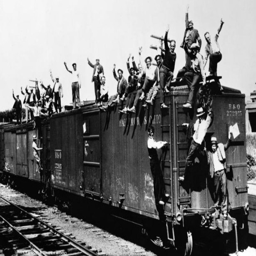
veterans aboard a freight train headed to join military conflict .